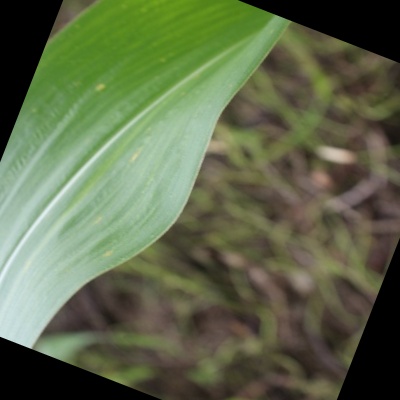
Label: Corn_(Maize)___Leaf_Spot